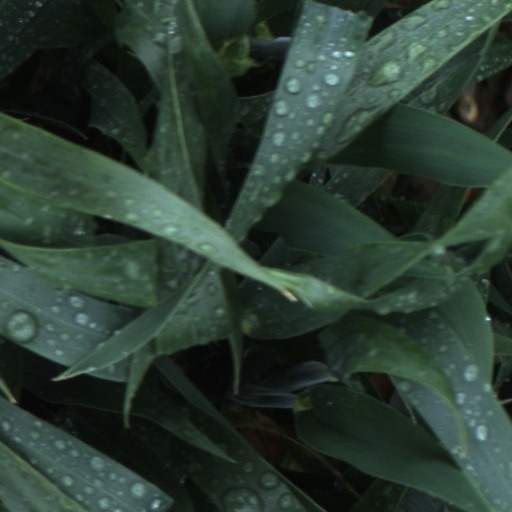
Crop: wheat